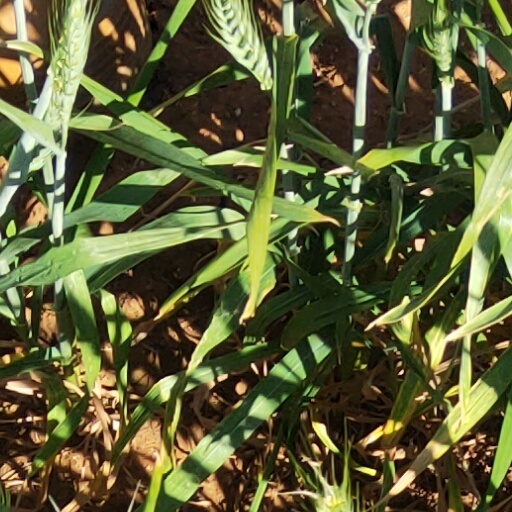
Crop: wheat